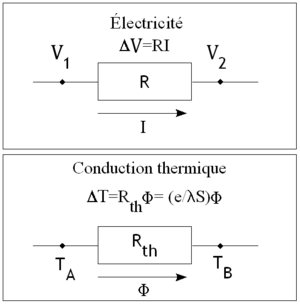
La conduction thermique est un mode de transfert thermique provoqué par une différence de température entre deux régions d'un même milieu, ou entre deux milieux en contact, et se réalisant sans déplacement global de matière par opposition à la convection qui est un autre mode de transfert thermique. Elle peut s'interpréter comme la transmission de proche en proche de l'agitation thermique : un atome cède une partie de son énergie cinétique à l'atome voisin.